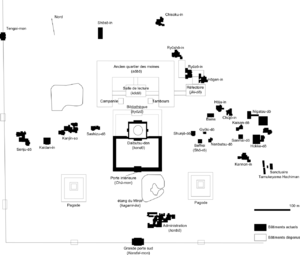
Plan général du Todaiji. Source
Le Tōdai-ji, de son nom complet Kegon-shū daihonzan Tōdai-ji, est un temple bouddhique situé à Nara au Japon. Il est le centre des écoles Kegon et Ritsu, mais toutes les branches du bouddhisme japonais y sont étudiées et le site comprend de nombreux temples et sanctuaires annexes. Dans l’enceinte se trouve la plus grande construction en bois au monde, le Daibutsu-den, qui abrite une statue colossale en bronze du bouddha Vairocana appelée Daibutsu, c'est-à-dire « Grand Bouddha ». Le bâtiment, d’une largeur de huit travées de piliers, est un tiers plus petit que le temple originel qui en comprenait douze.
Cet article liste les propriétés culturelles classées détenues par le temple Tōdai-ji de Nara au Japon.